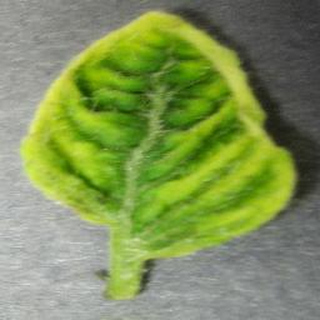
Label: tomato_yellow_leaf_curl_virus